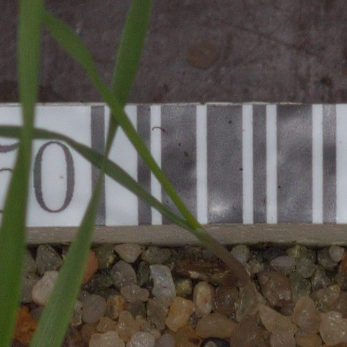
Label: black_grass